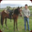
Label: horse